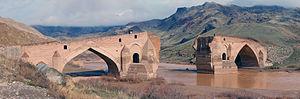
Pont du Kizil-Hauzen
Le pont du Kizil-Hauzen ou Pol-e Dokhtar est un pont situé près de la ville de Mianeh en Azerbaïdjan oriental, permettant de franchir la rivière Ghezel Ozan.
Mianeh est une ville iranienne et la capitale de la préfecture de Mianeh en Azerbaïdjan oriental. Le nom original de la ville est Miyanej, mais on la nomme souvent Garmrood.